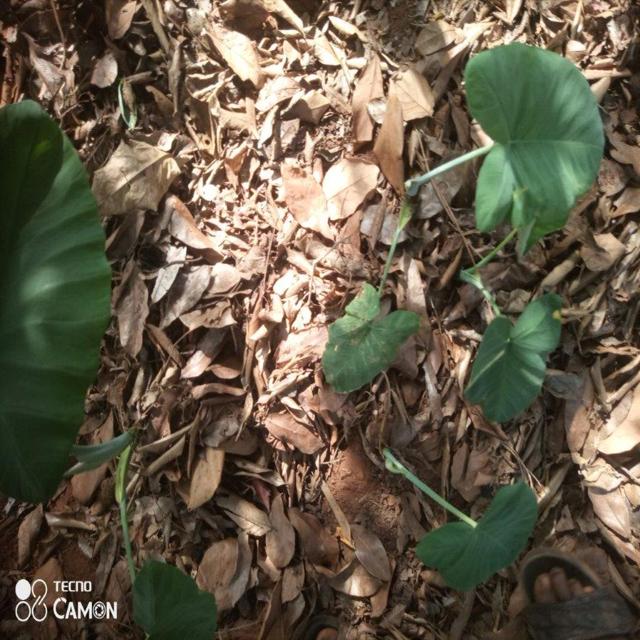
Label: Early_Blight